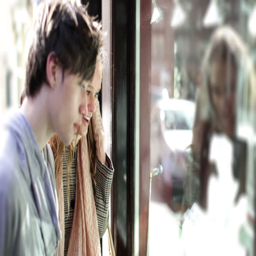
young friends or students looking at cute clothes or jewelry in a shop window